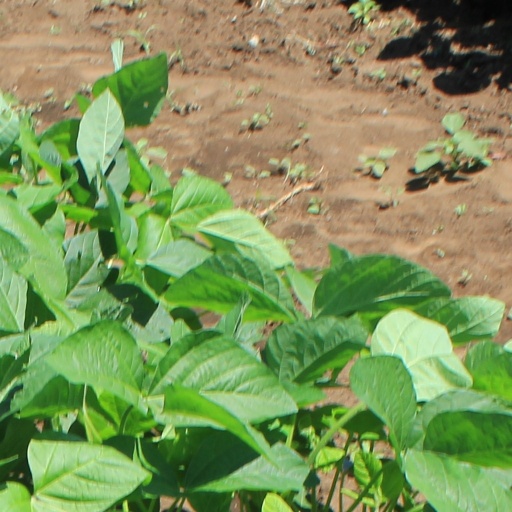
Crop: soybean